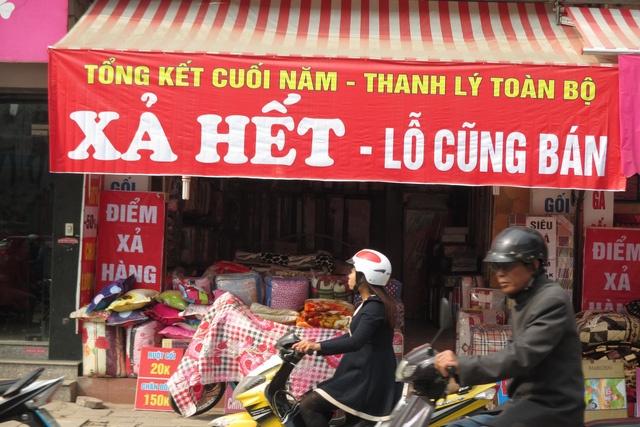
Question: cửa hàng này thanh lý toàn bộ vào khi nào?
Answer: cửa hàng này thanh lý toàn bộ vào cuối năm